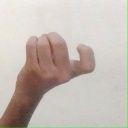
अक्षर: ज